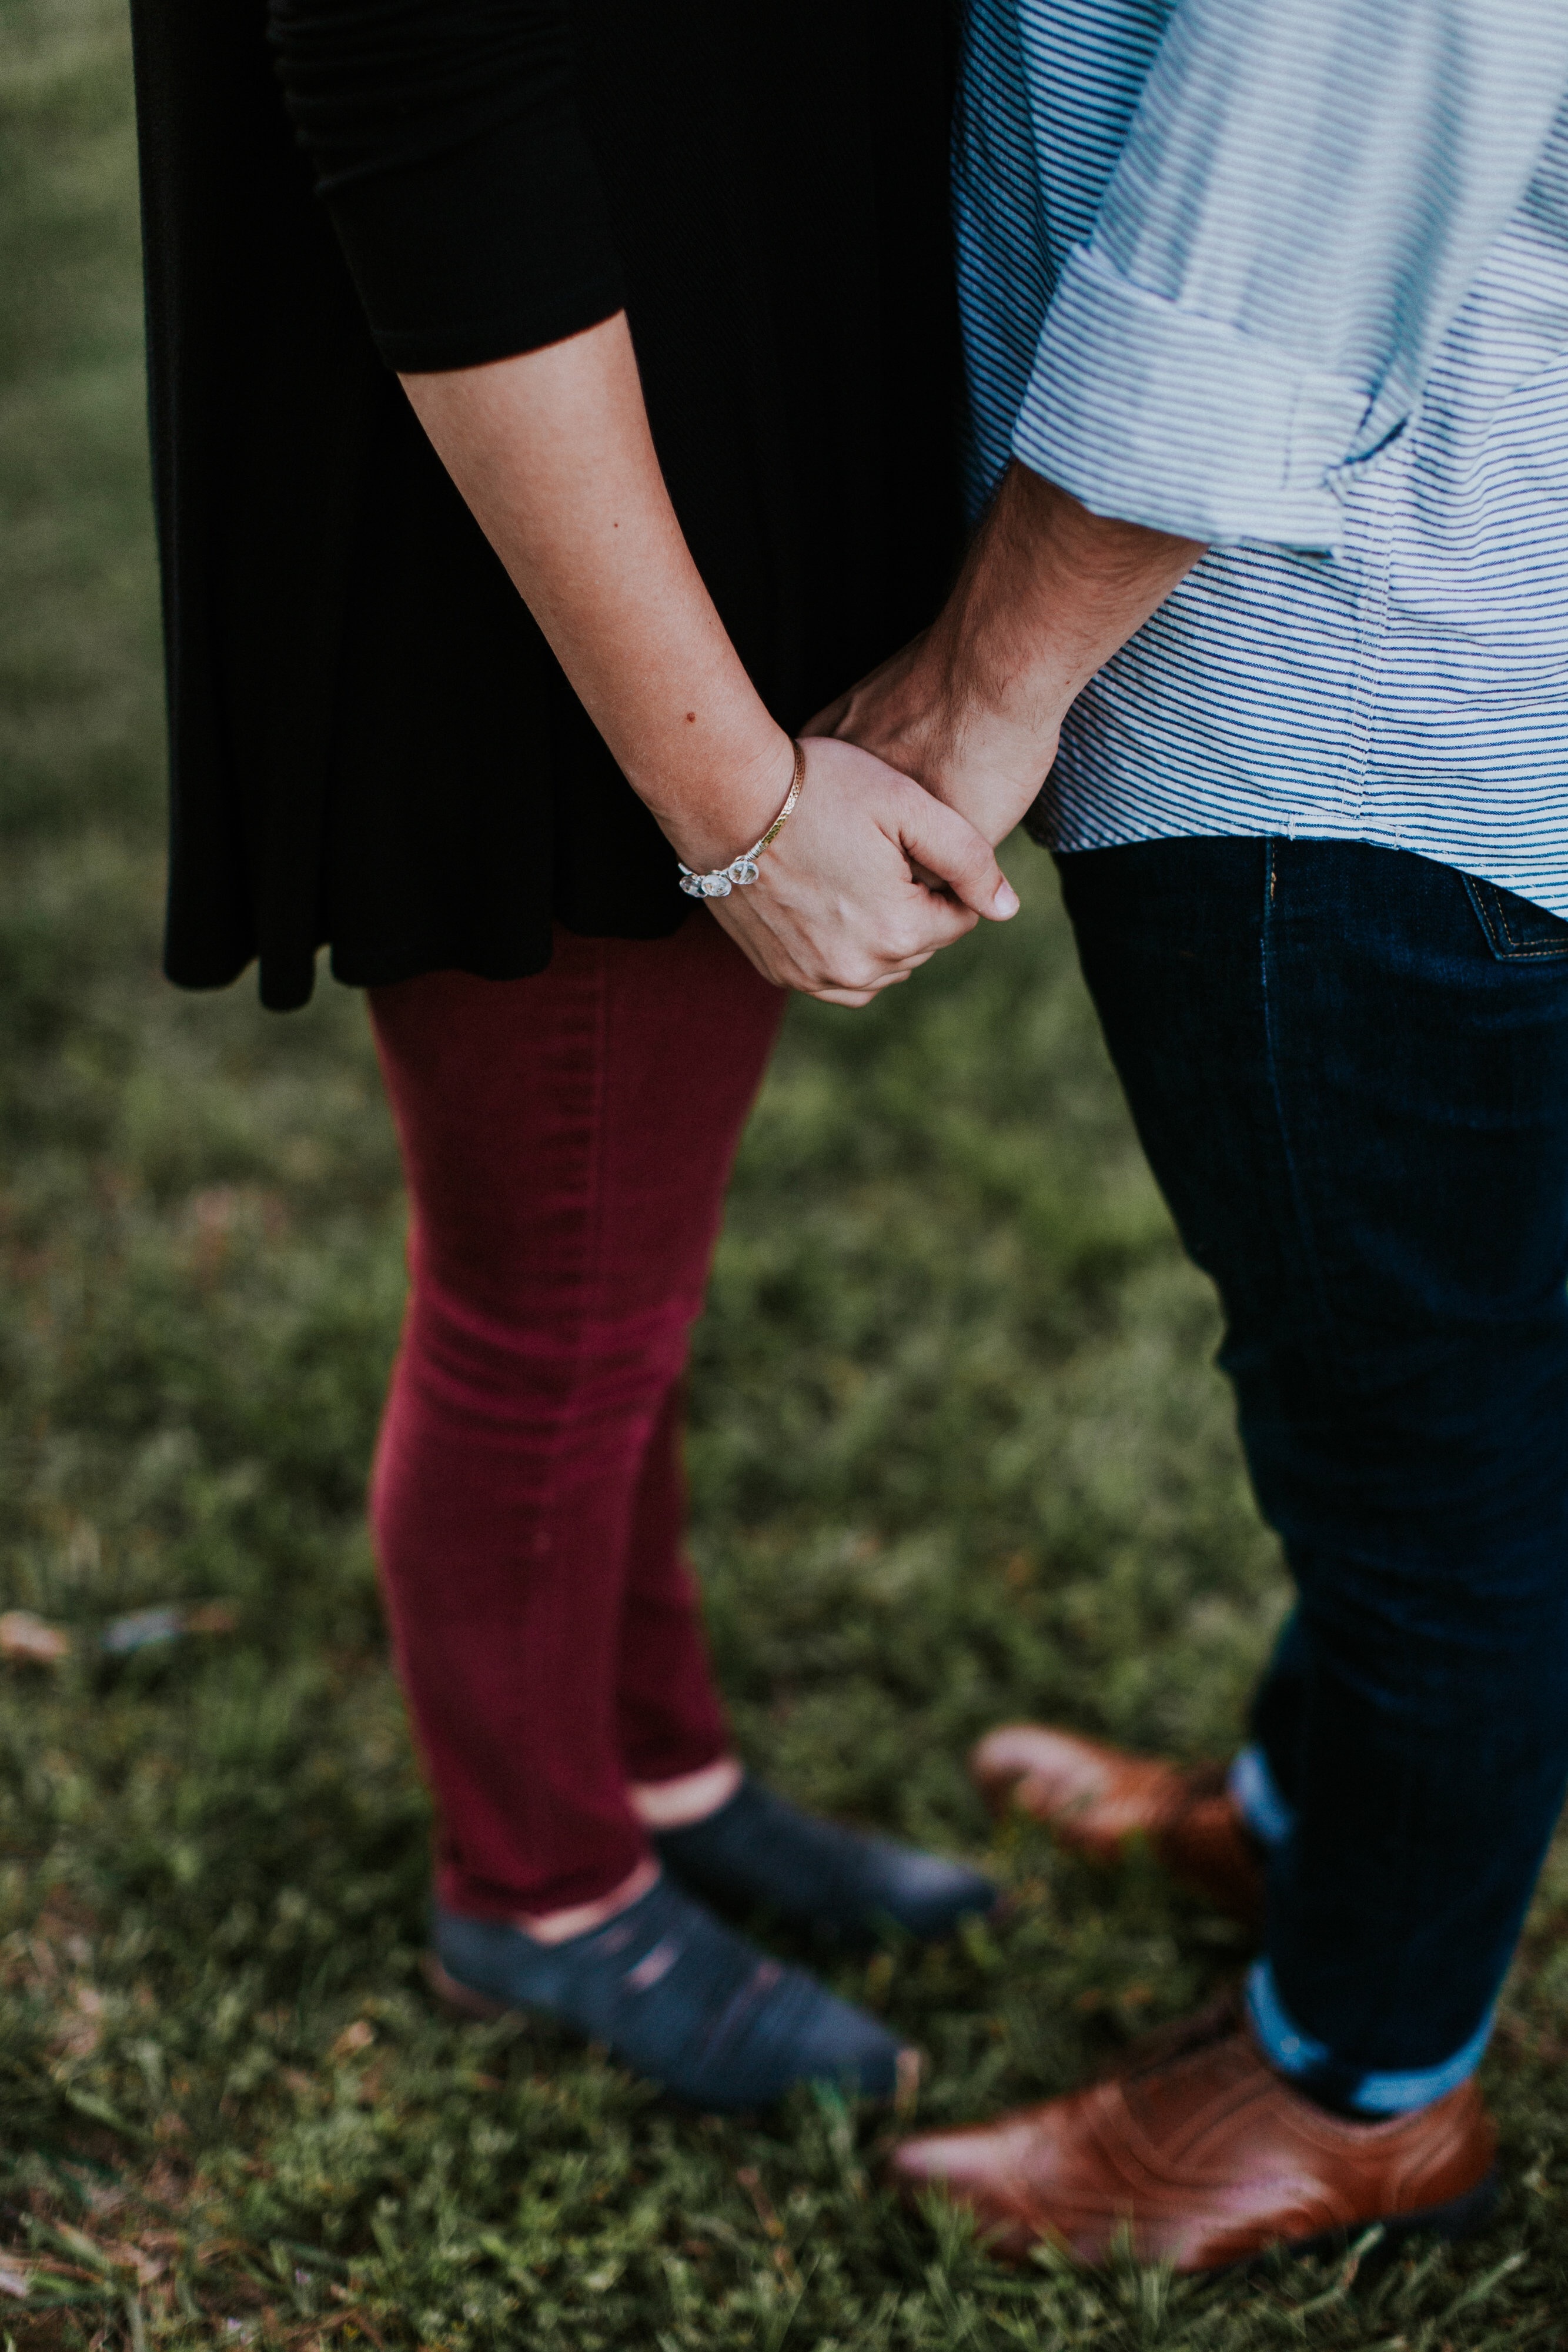
hand, grass, shoe, girl, photography, leg, standing, love, jeans, foot, sitting, romance, smile, holding hands, human body, trousers, ceremony, fun, footwear, photograph, emotion, interaction, joint